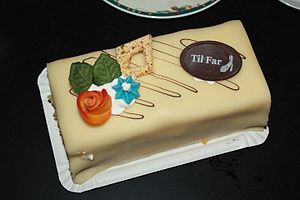
Fars dag
En farsdagskage
Fars dag fejres i Danmark den 5. juni: på grundlovsdag, det nærmeste man kommer en dansk nationaldag. Det kan have været medvirkende til, at få er opmærksomme på dagens betydning for fædrene. Fra 1947 til 56 lå dagen på foranledning af nordiske købmænd 2. søndag i november, men i Danmark slog den dag aldrig rigtig an, og derfor blev den flyttet tilbage til 5. juni. I de øvrige nordiske lande er fars dag 2. søndag i november.